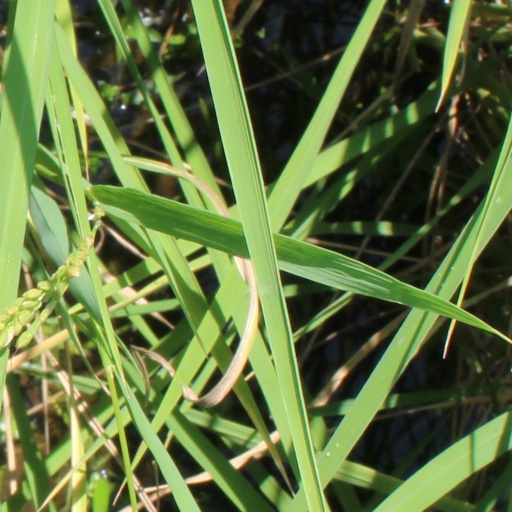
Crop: rice